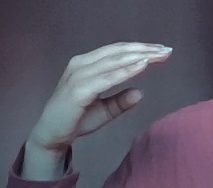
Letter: jeem